Ernest Renshaw

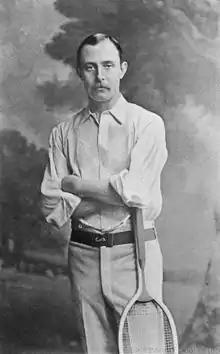

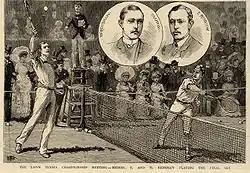
Tennis players William and Ernest Renshaw at Wimbledon, 1882

Ernest James Renshaw (3 January 1861 – 2 September 1899) was a British tennis player who was active in the late 19th century.